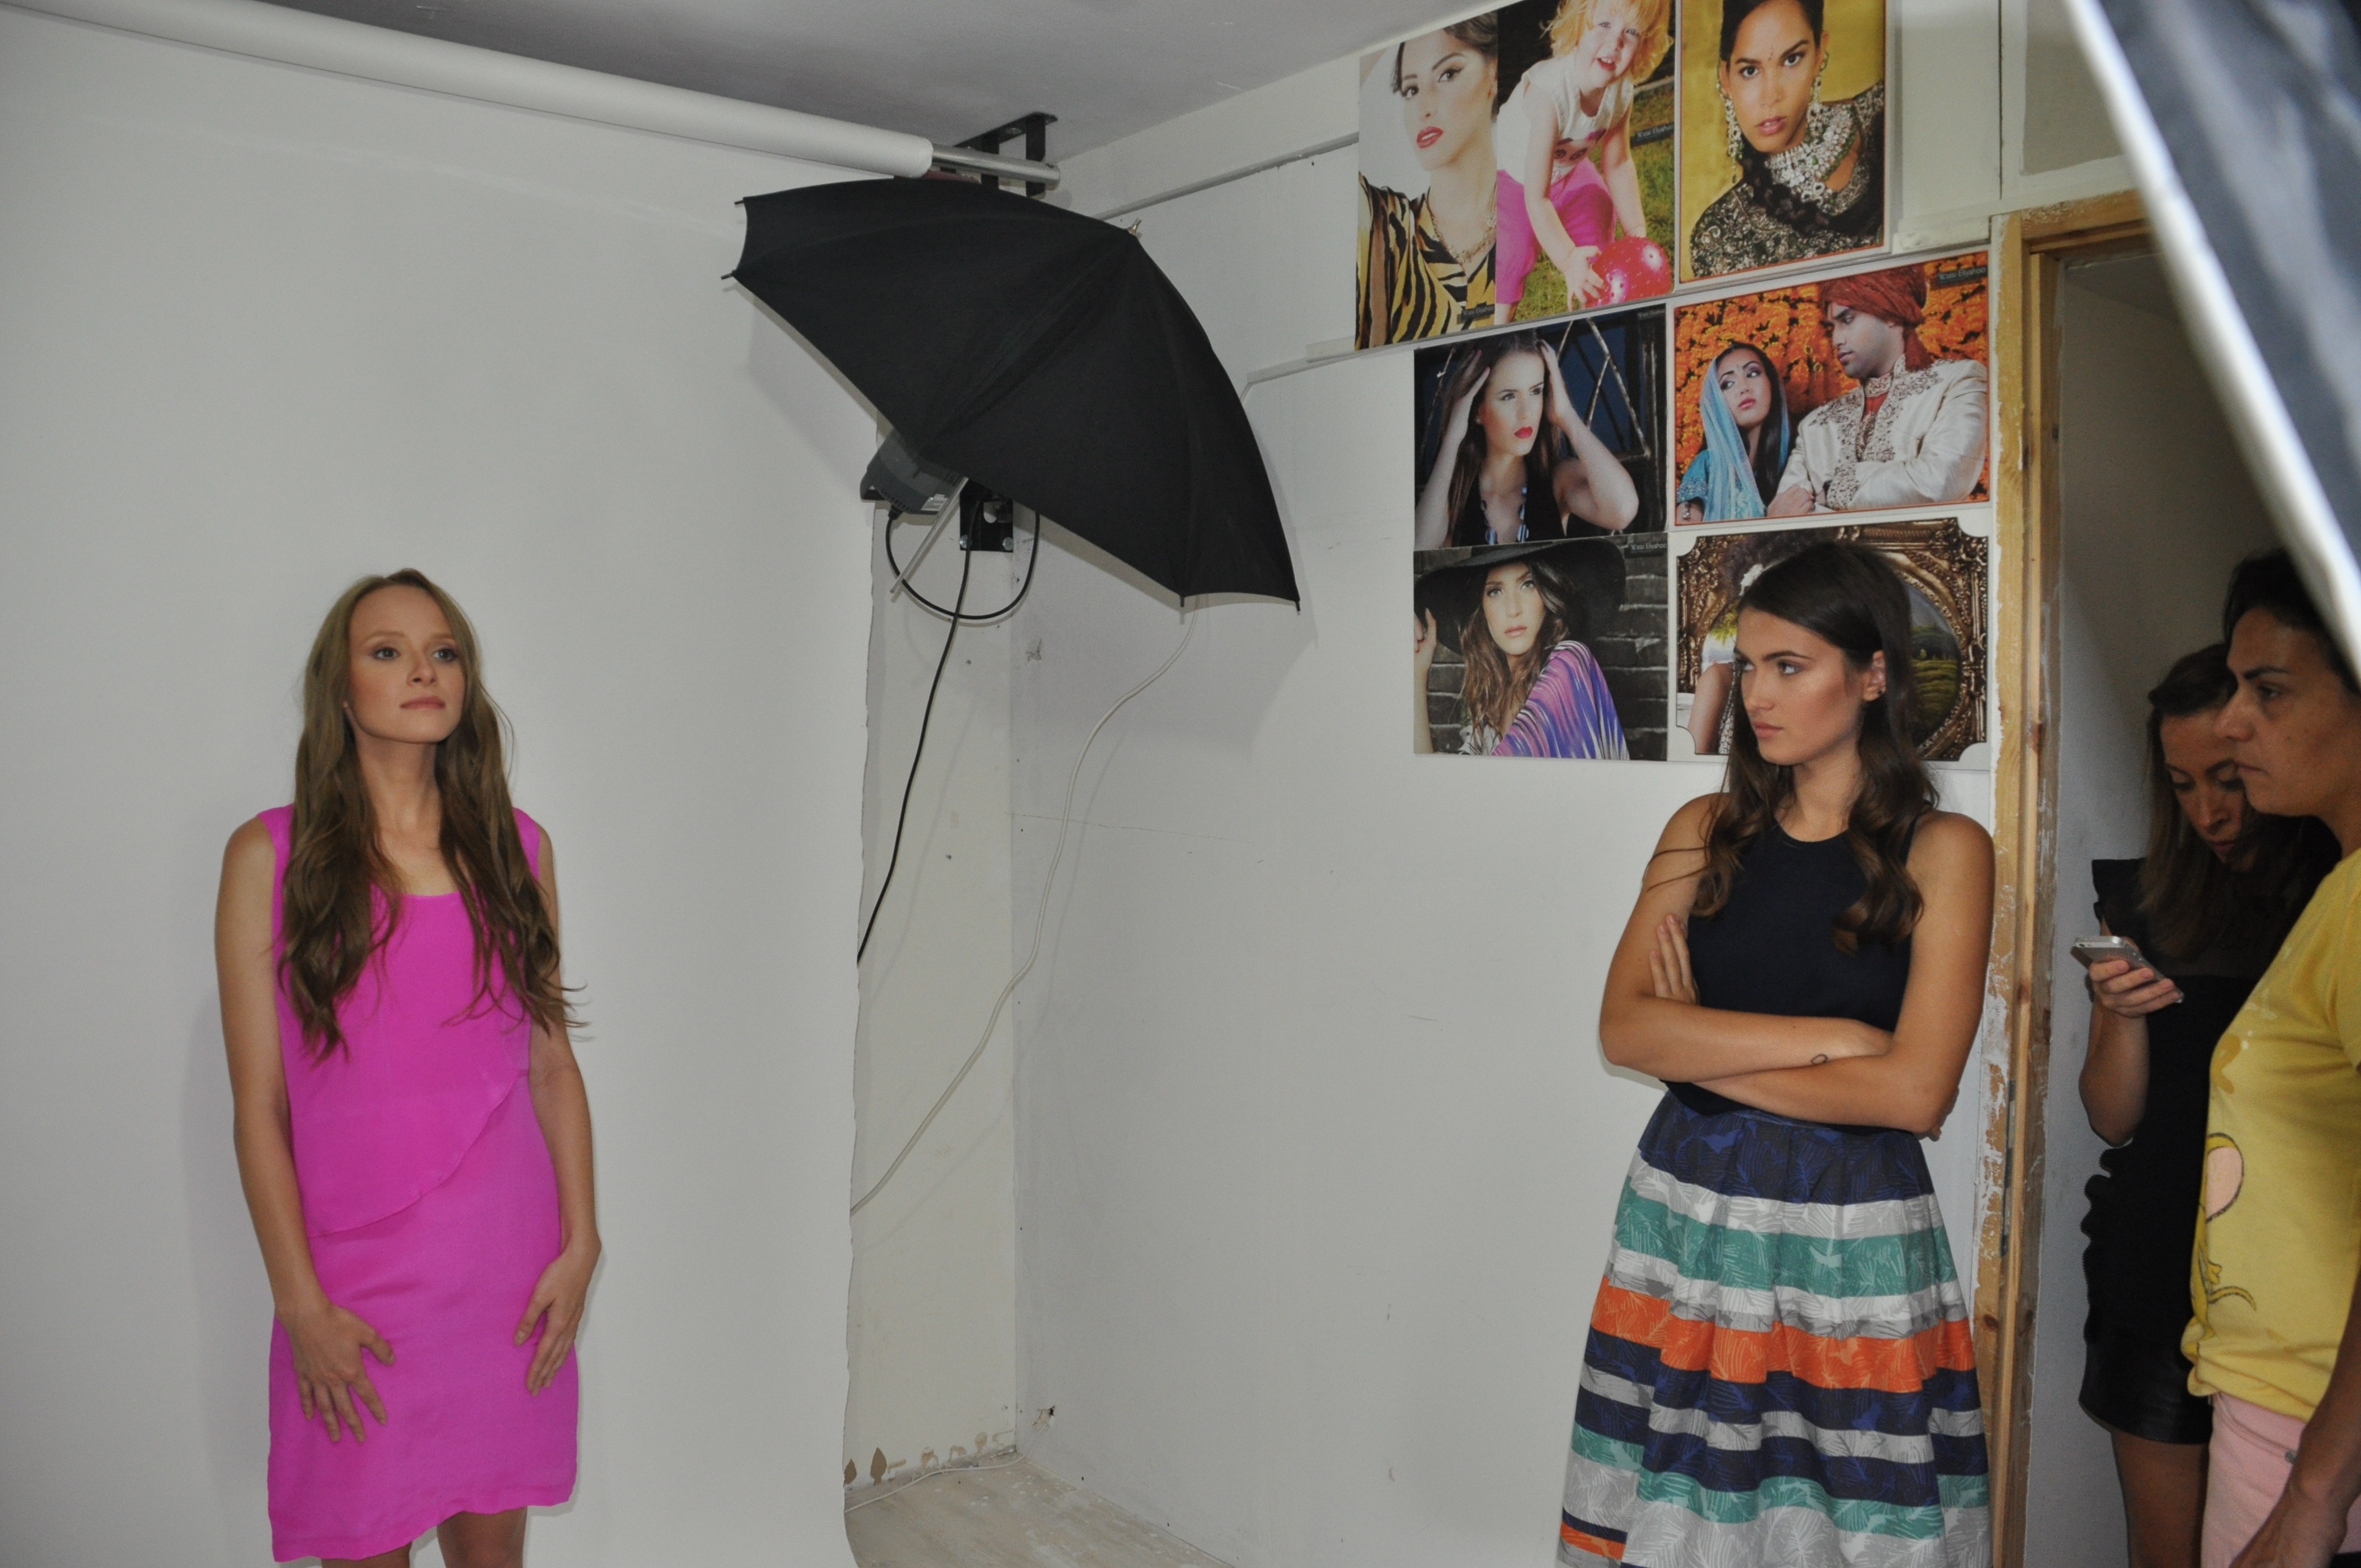
girl, woman, camera, photography, photographer, female, model, spring, equipment, color, fashion, professional, lighting, posing, art, dress, design, photograph, beauty, photoshooting, photoshoot, vogue, photographic, art exhibition, fashion design